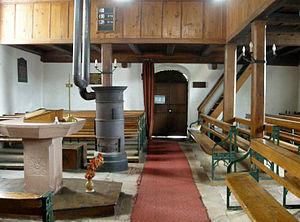
L'intérieur du temple de Waldersbach (Bas-Rhin)
Johann Friedrich Oberlin, Jean-Frédéric Oberlin en français, né le 31 août 1740 à Strasbourg et mort le 1ᵉʳ juin 1826 à Waldersbach, est un pasteur protestant alsacien, piétiste et apôtre du progrès social.
Waldersbach est une commune française, située à 500 m d'altitude dans le département du Bas-Rhin, en région Grand Est.